Valentín Gómez Farías

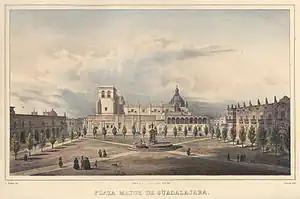
Guadalajara, Gómez Farías' hometown.

Baptized as José María Valentín Gómez Farías, he was born in Guadalajara, Jalisco on 14 February 1781. He was the son of José Lugardo Gómez de la Vara and María Josefa Martínez y Farías.